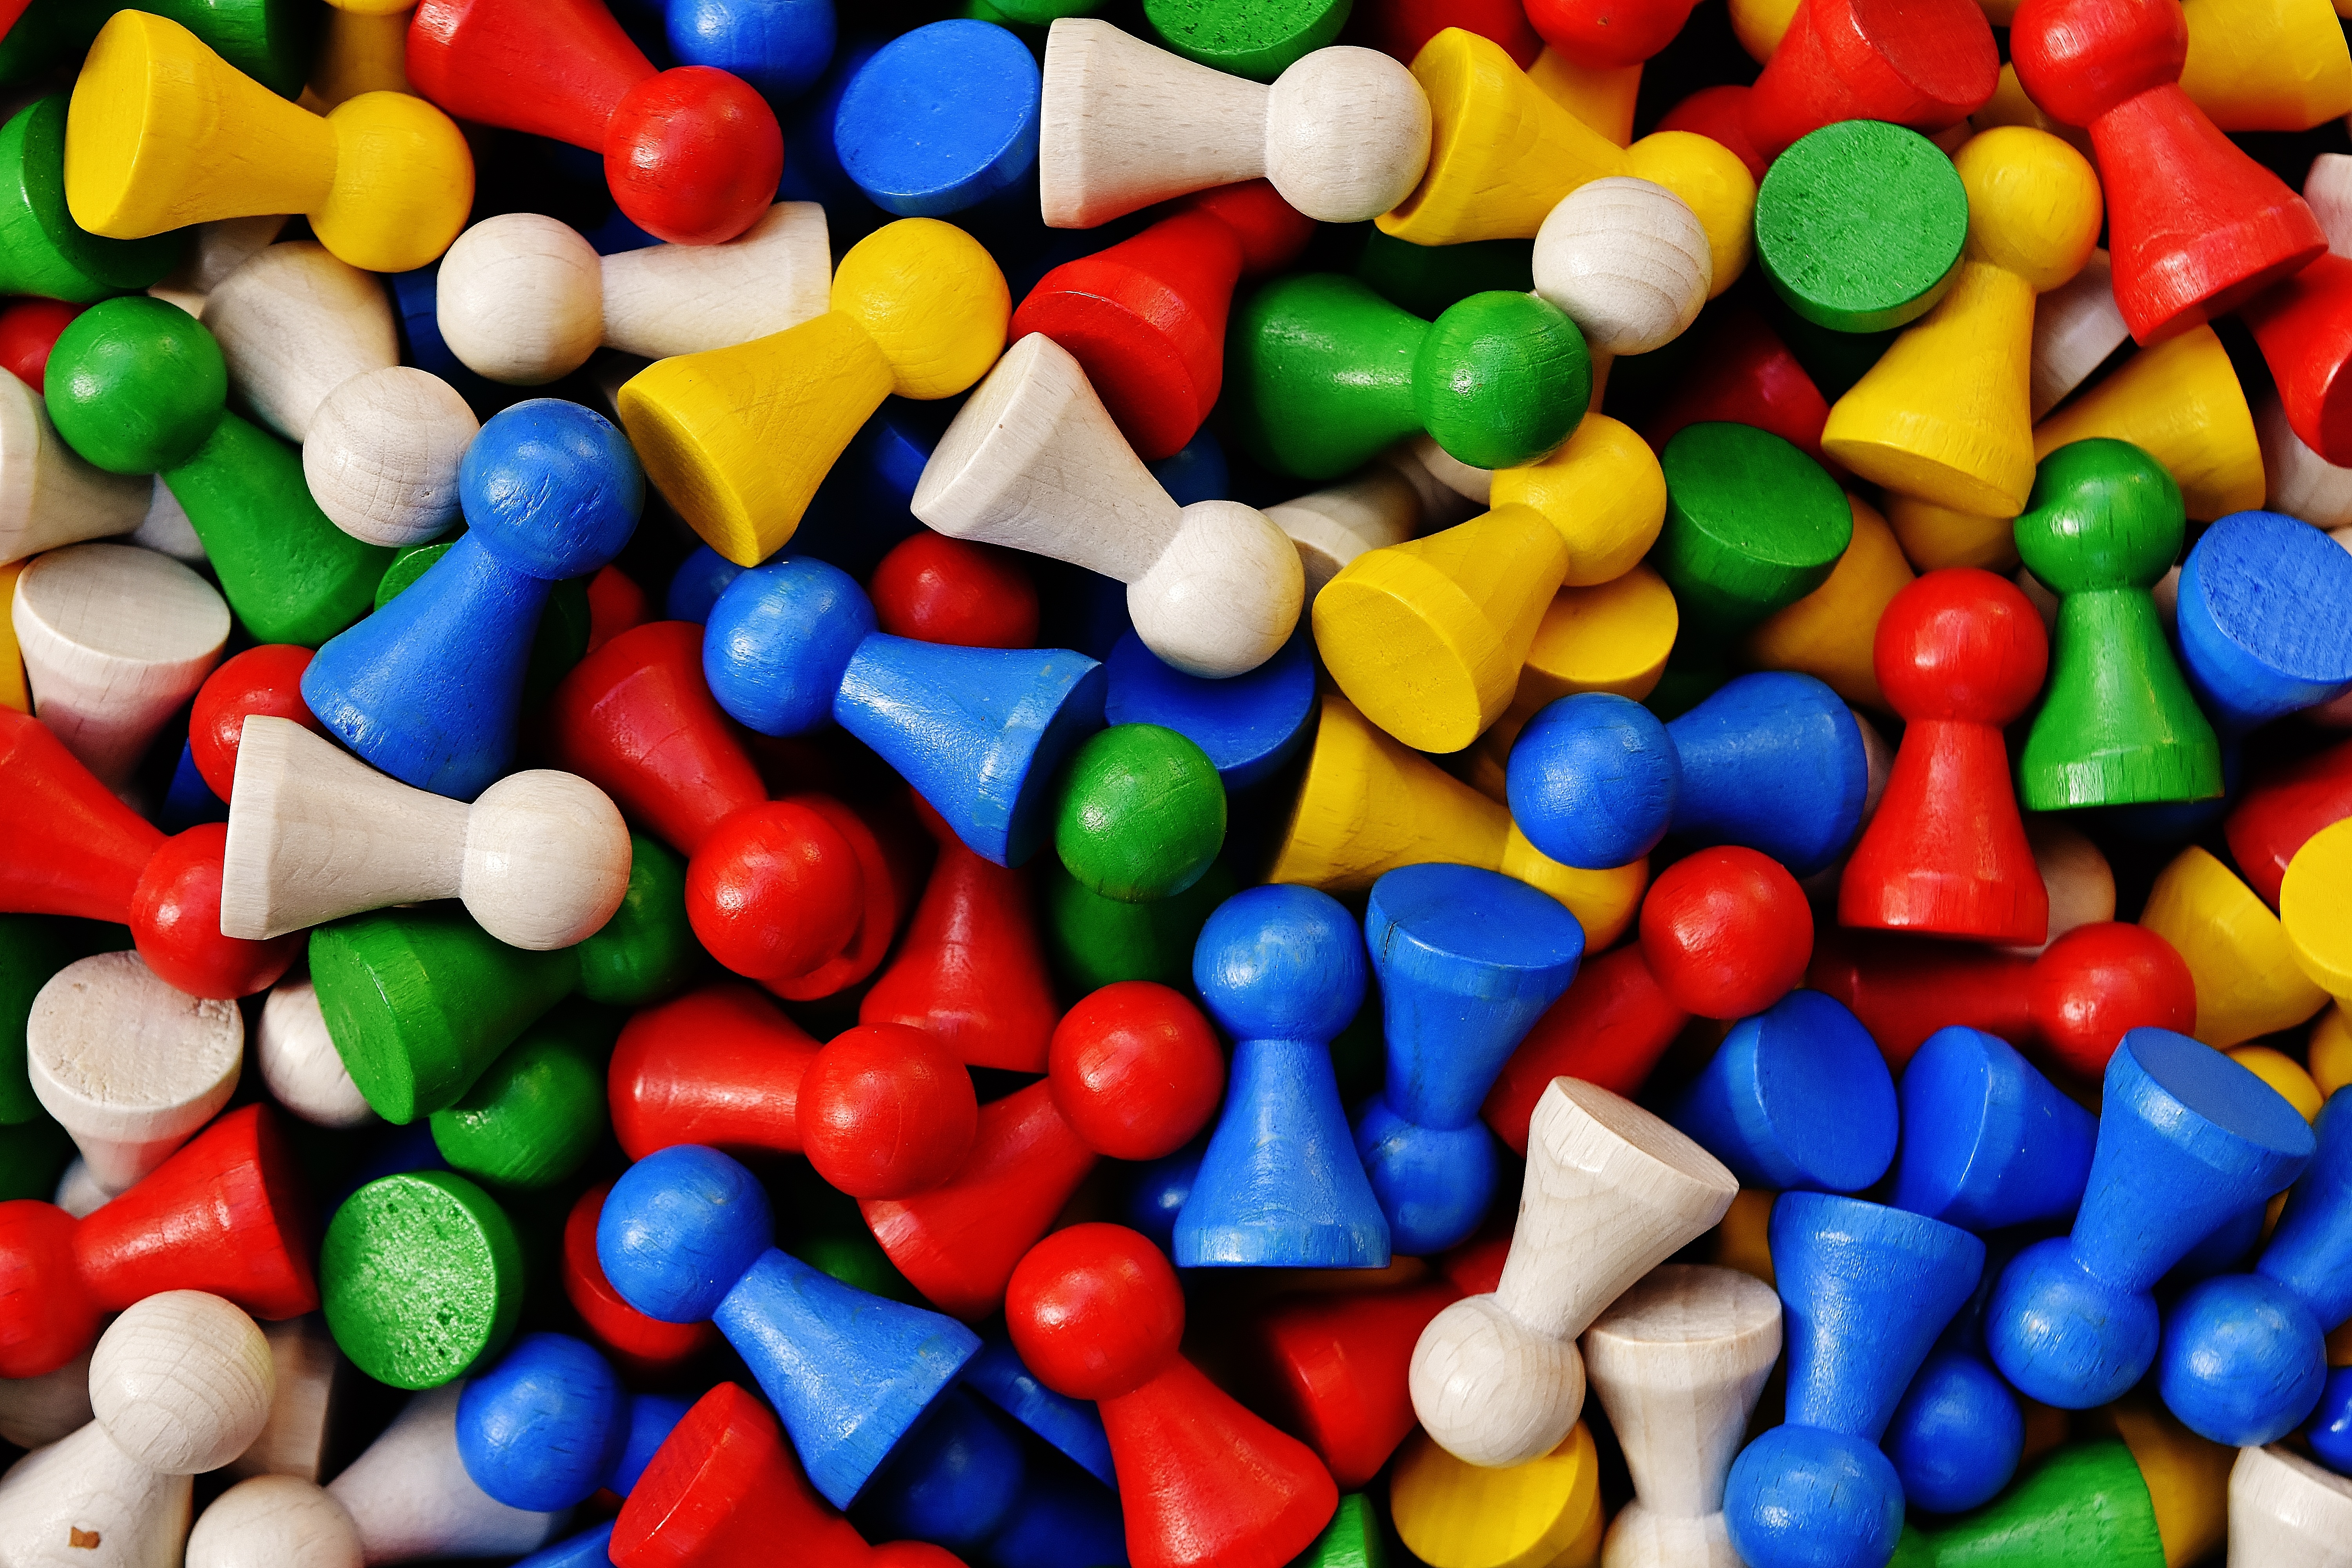
wood, white, play, food, green, red, color, blue, colorful, yellow, dessert, children, toys, candy, figures, confectionery, game characters, play stone, wine gum, jelly bean